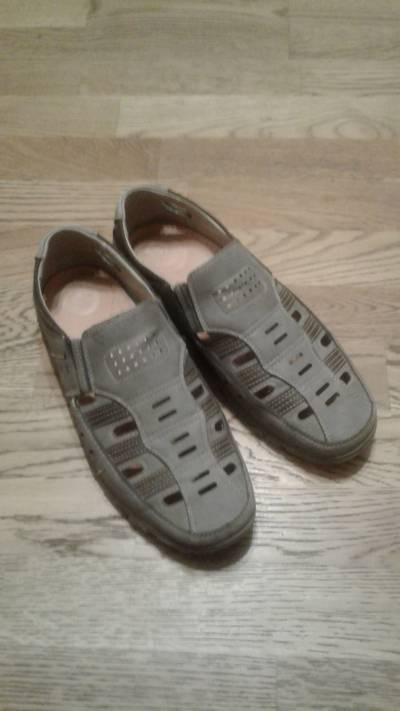
Waste category: shoes